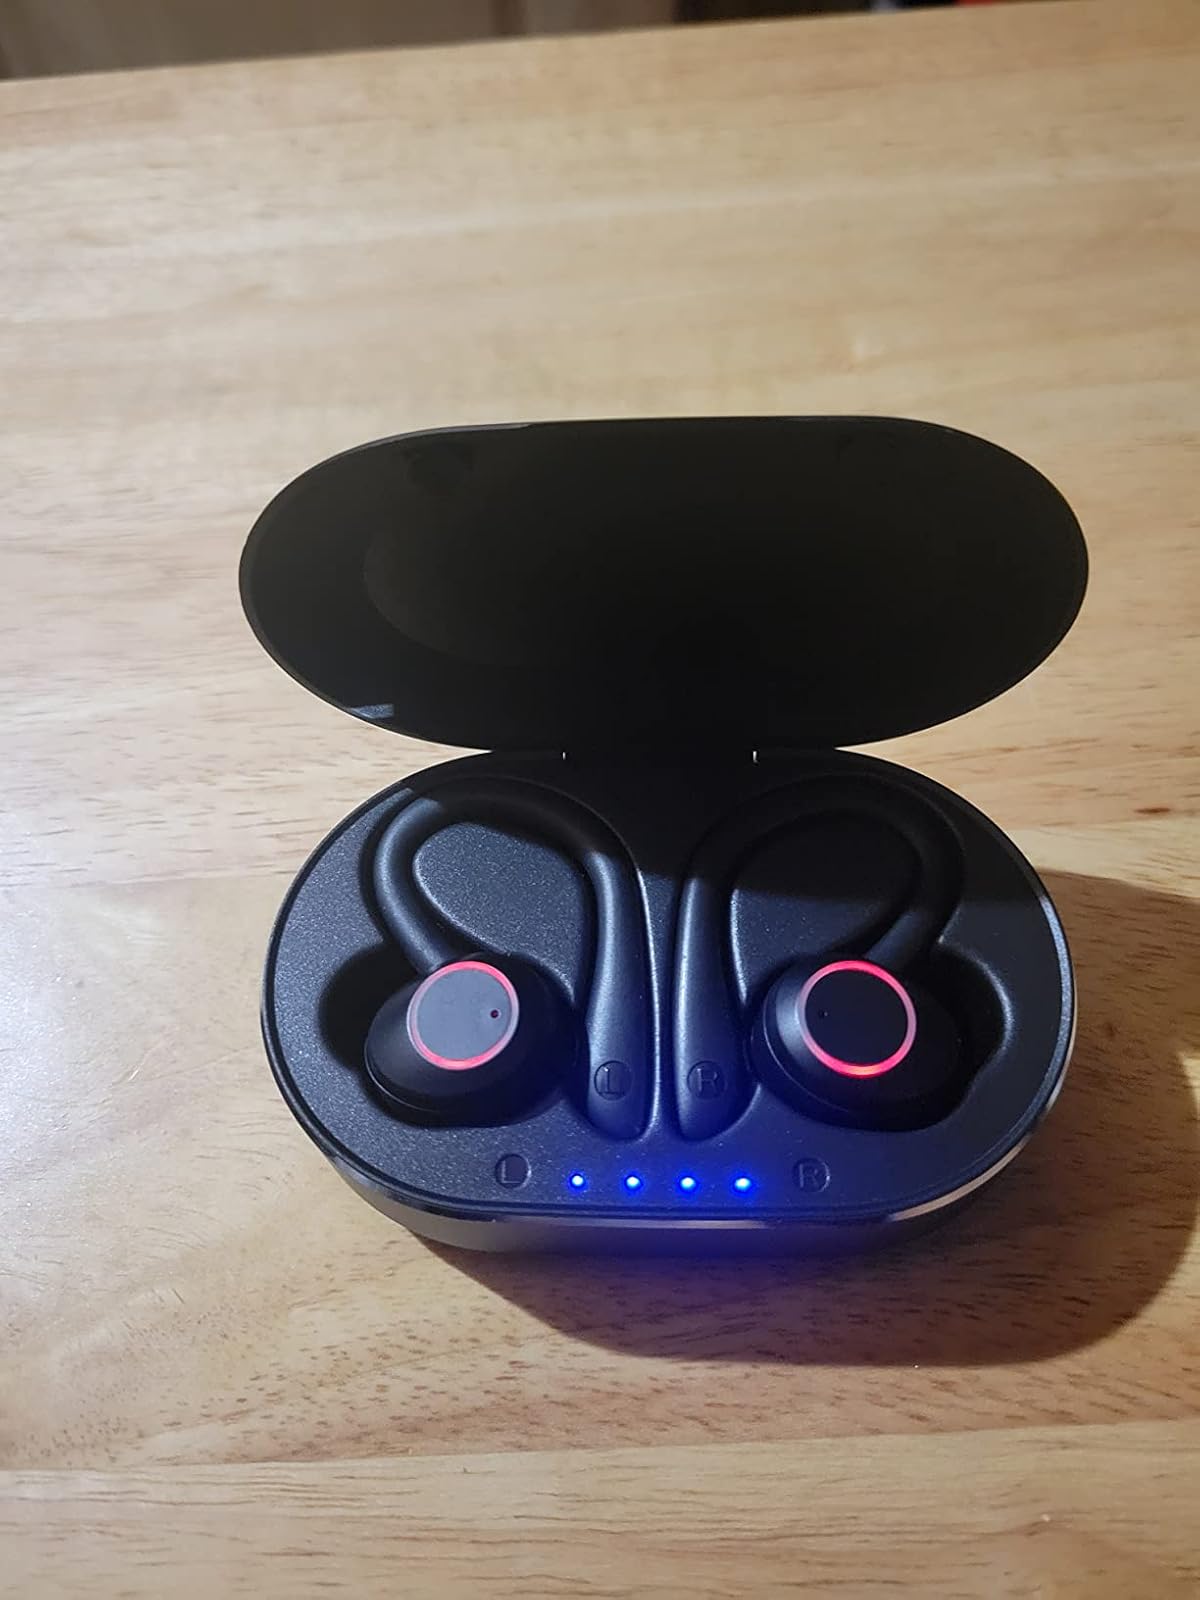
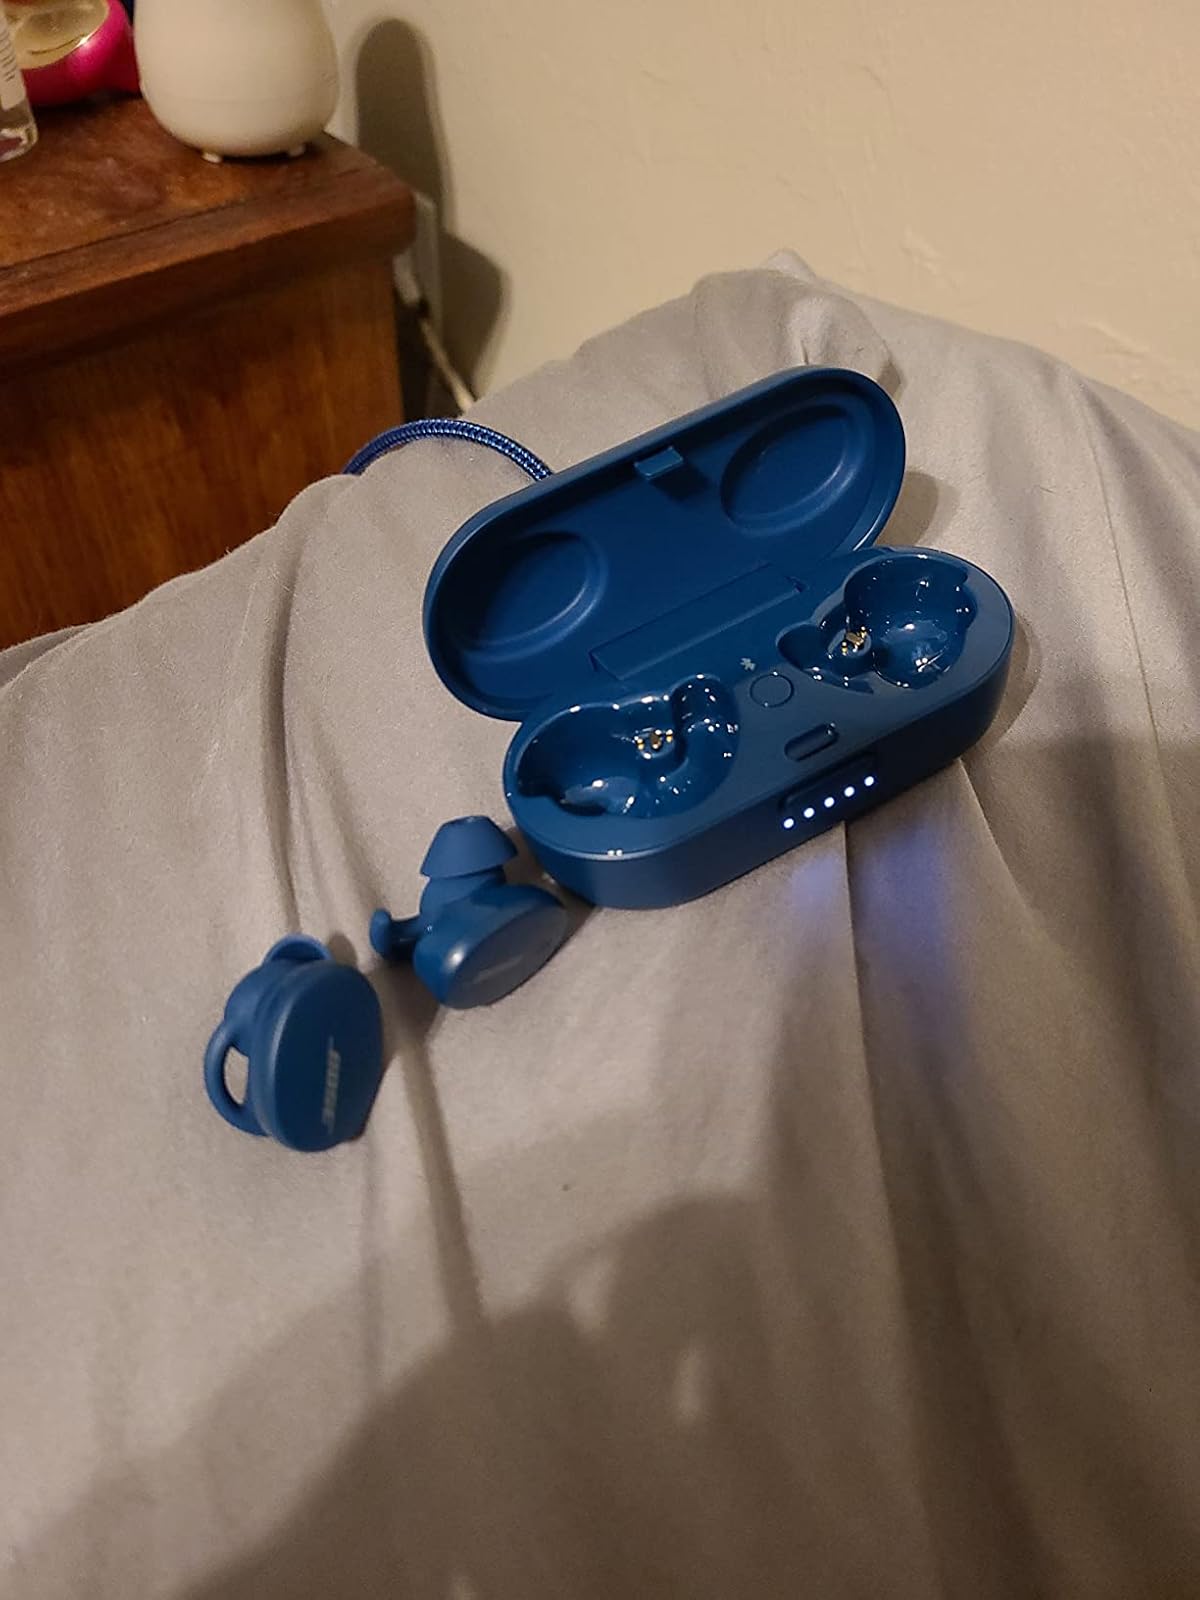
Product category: earbuds
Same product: no